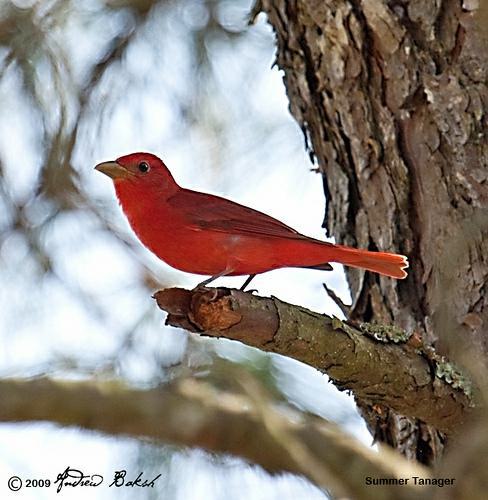
A photo of a summer tanager